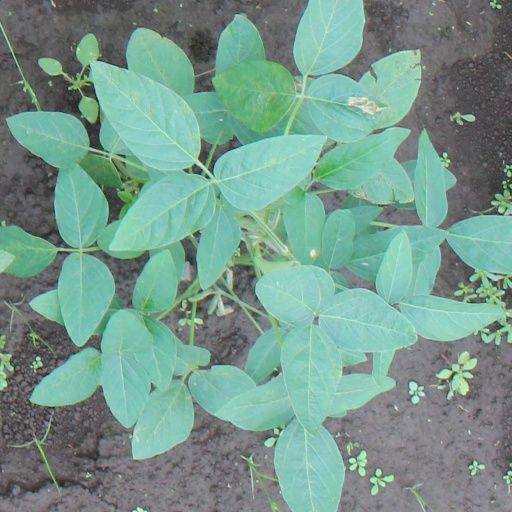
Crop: soybean